Unni Drougge

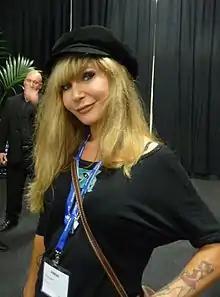
Drougge in 2009

Unni Lis Jorunn Drougge, née "Wennberg" (born 1 April 1956) is a Swedish author, columnist and journalist. At an early age she dropped out of high school and started working at a kibbutz in Israel. Later she moved back to Sweden and got a degree in psychology. During the 1980s, she lived a green way life in Hörby, Skåne along with her then husband Mats Drougge.